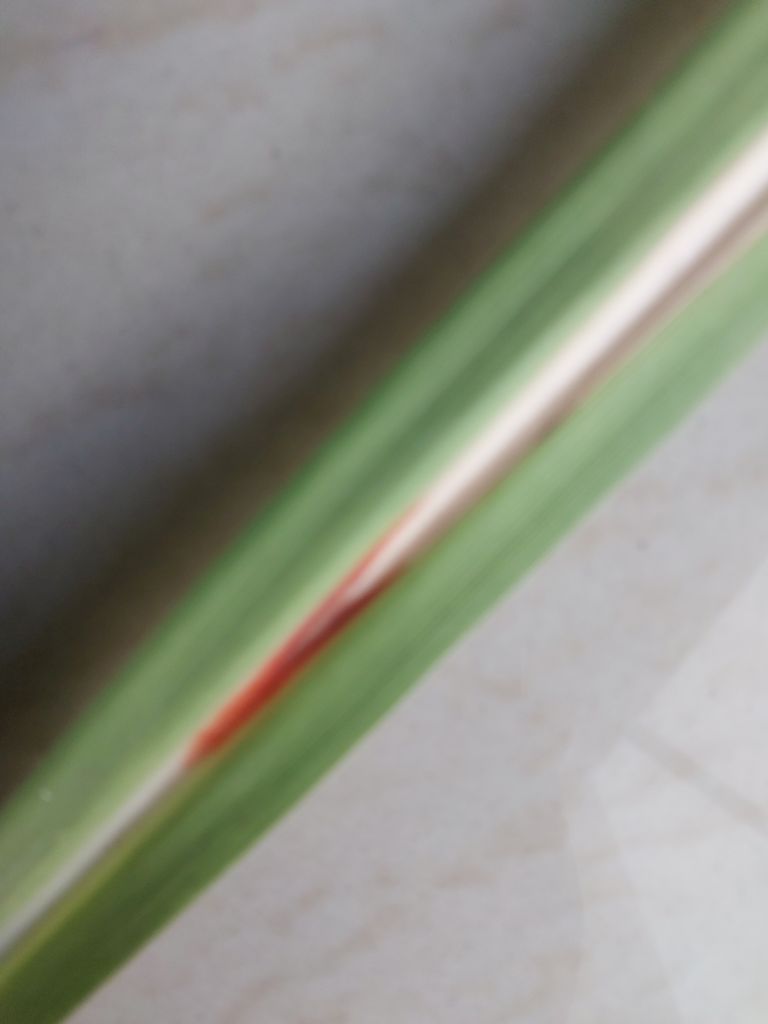
Label: Brown Spot